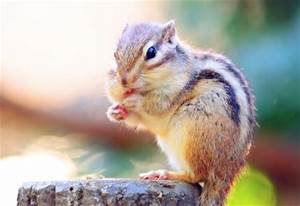
Label: scoiattolo